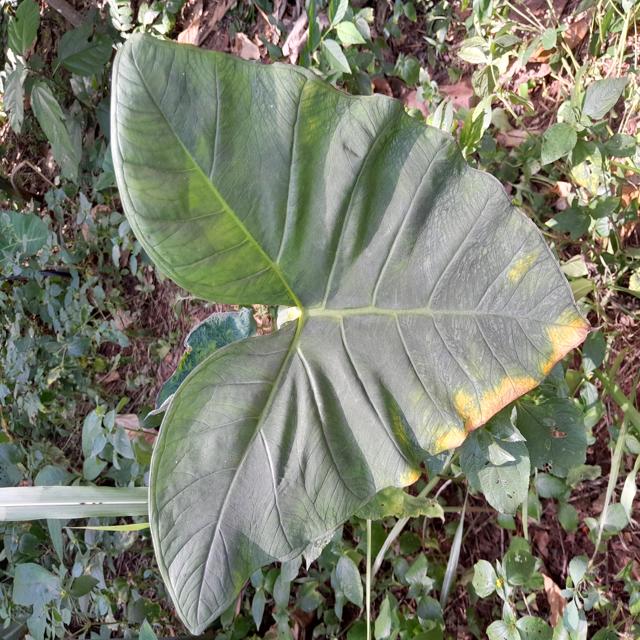
Label: Healthy